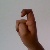
The image shows a hand gesture representing the letter 'X' in Indian Sign Language.